Truncated order-4 octagonal tiling

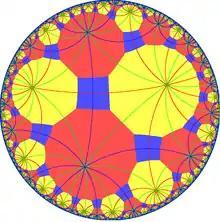
Truncated order-4 octagonal tiling with *882 mirror lines

The dual of the tiling represents the fundamental domains of (*882) orbifold symmetry. From [8,8] symmetry, there are 15 small index subgroup by mirror removal and alternation operators. Mirrors can be removed if its branch orders are all even, and cuts neighboring branch orders in half. Removing two mirrors leaves a half-order gyration point where the removed mirrors met. In these images unique mirrors are colored red, green, and blue, and alternatively colored triangles show the location of gyration points. The [8,8], (44×) subgroup has narrow lines representing glide reflections. The subgroup index-8 group, [1,8,1,8,1] (4444) is the commutator subgroup of [8,8].